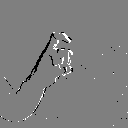
ASL letter: x